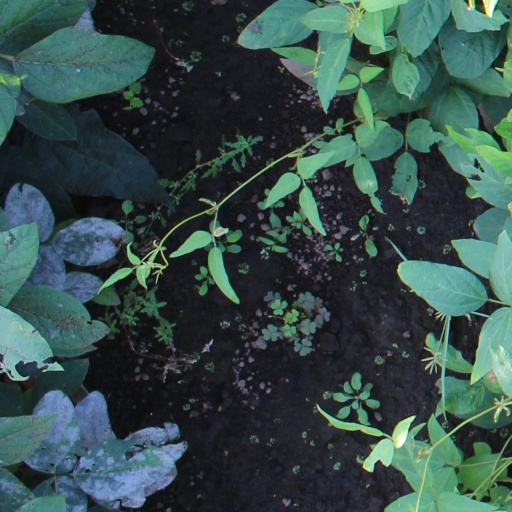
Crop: soybean